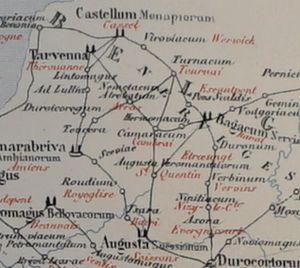
carte proposée par Desjardins.
Nemetacum est le nom d'une cité gallo-romaine fondée au Iᵉʳ siècle et qui devint la ville d'Arras par la suite.